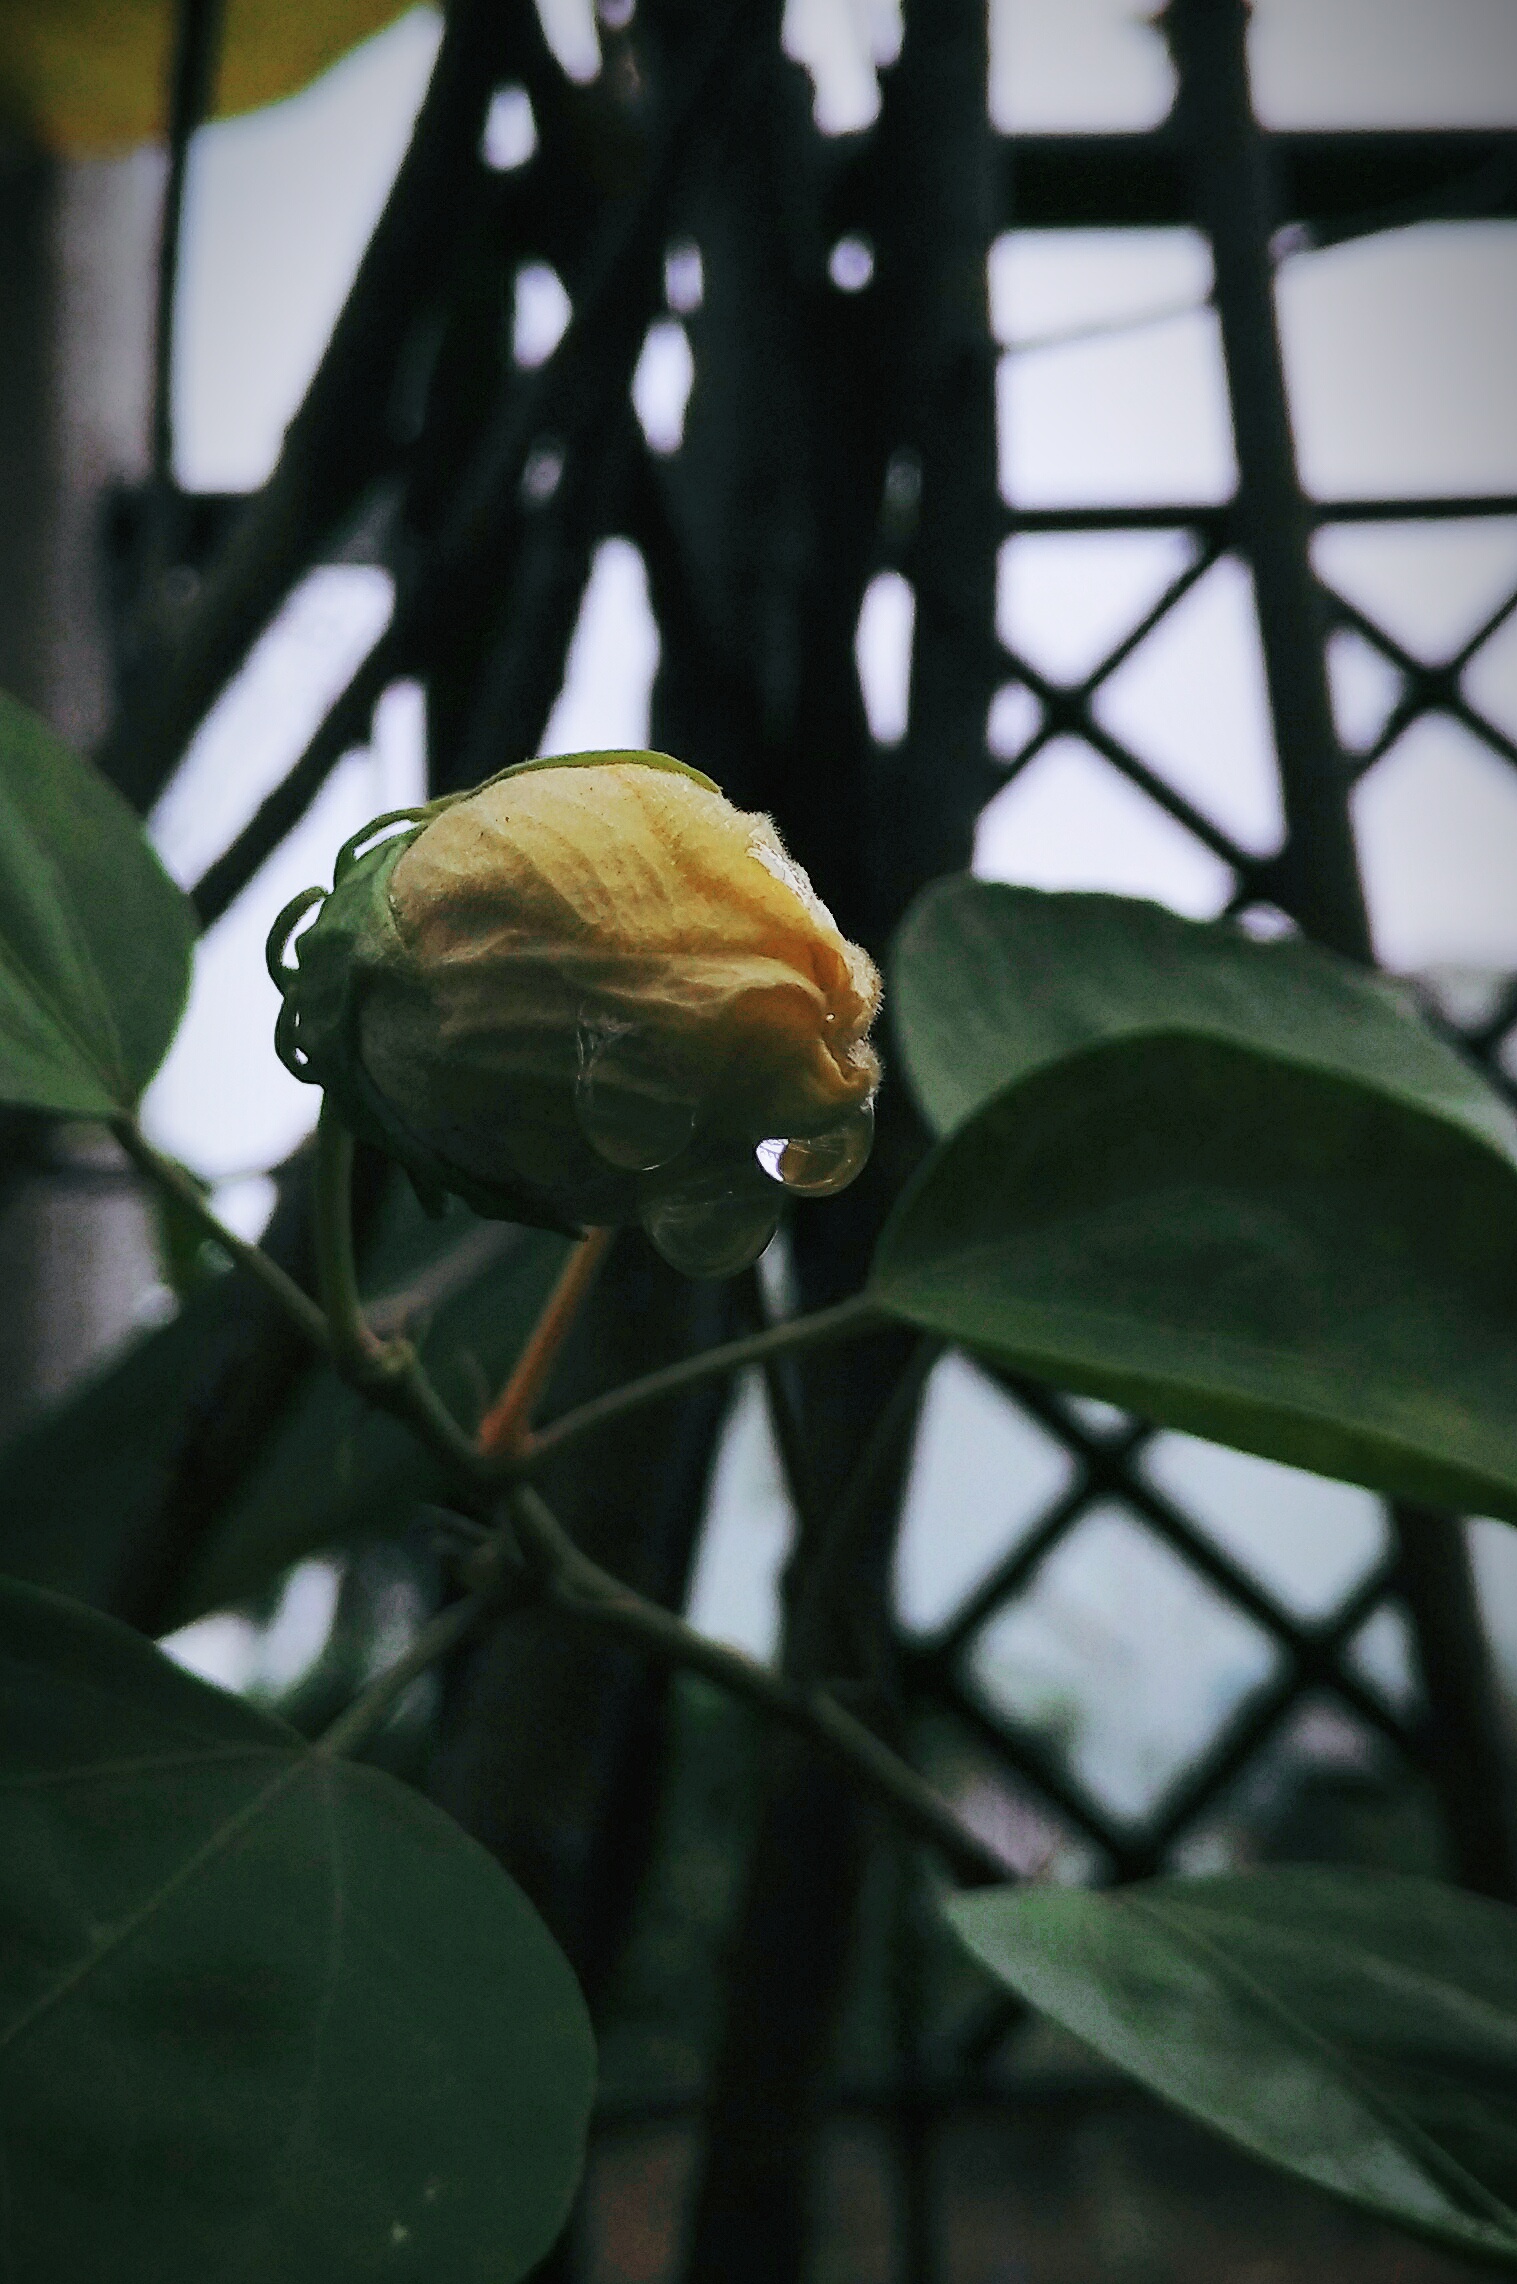
nature, leaf, plant, flower, botany, plant stem, organism, anthurium